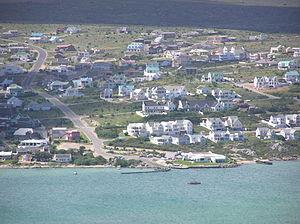
Langebaan from West Coast Parc national, Cap-Occidental, d'Afrique du Sud Galego: Langebaan from West Coast Parque nacional, Cabo Occidental, Sudáfrica Magyar: Langebaan from West Coast Nemzeti park, Dél-afrikai Köztársaság Italiano: Langebaan from West Coast Parchi nazionali, Western Cape, Sudafrica Lëtzebuergesch: Langebaan from West Coast Nationalpark, Westkaap, Südafrika Lietuvių: Langebaan from West Coast Nacionaliniai parkai, Vakarų Kapas, Pietų Afrikos Respublikos